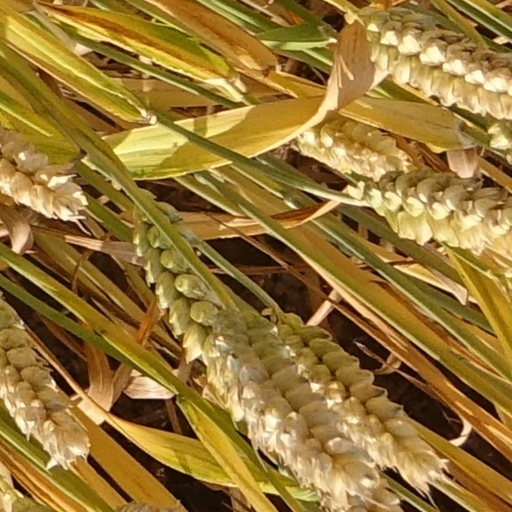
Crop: wheat